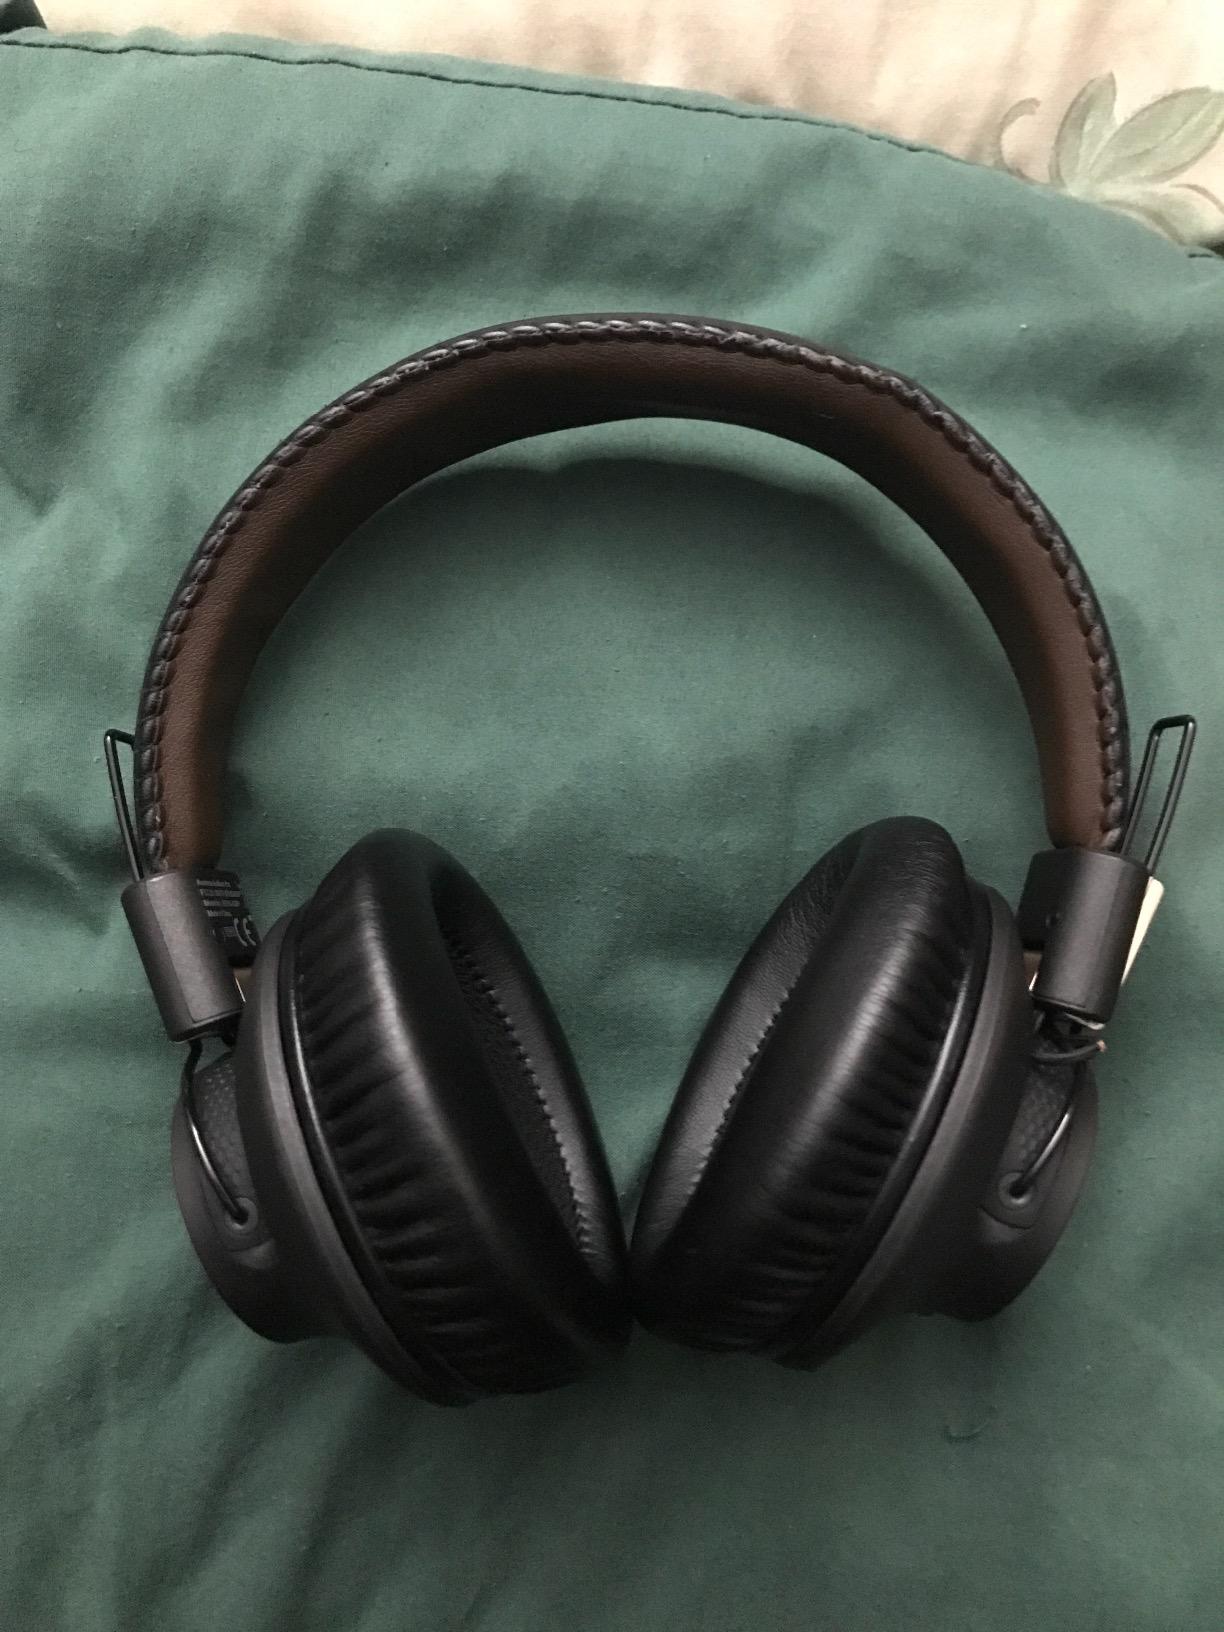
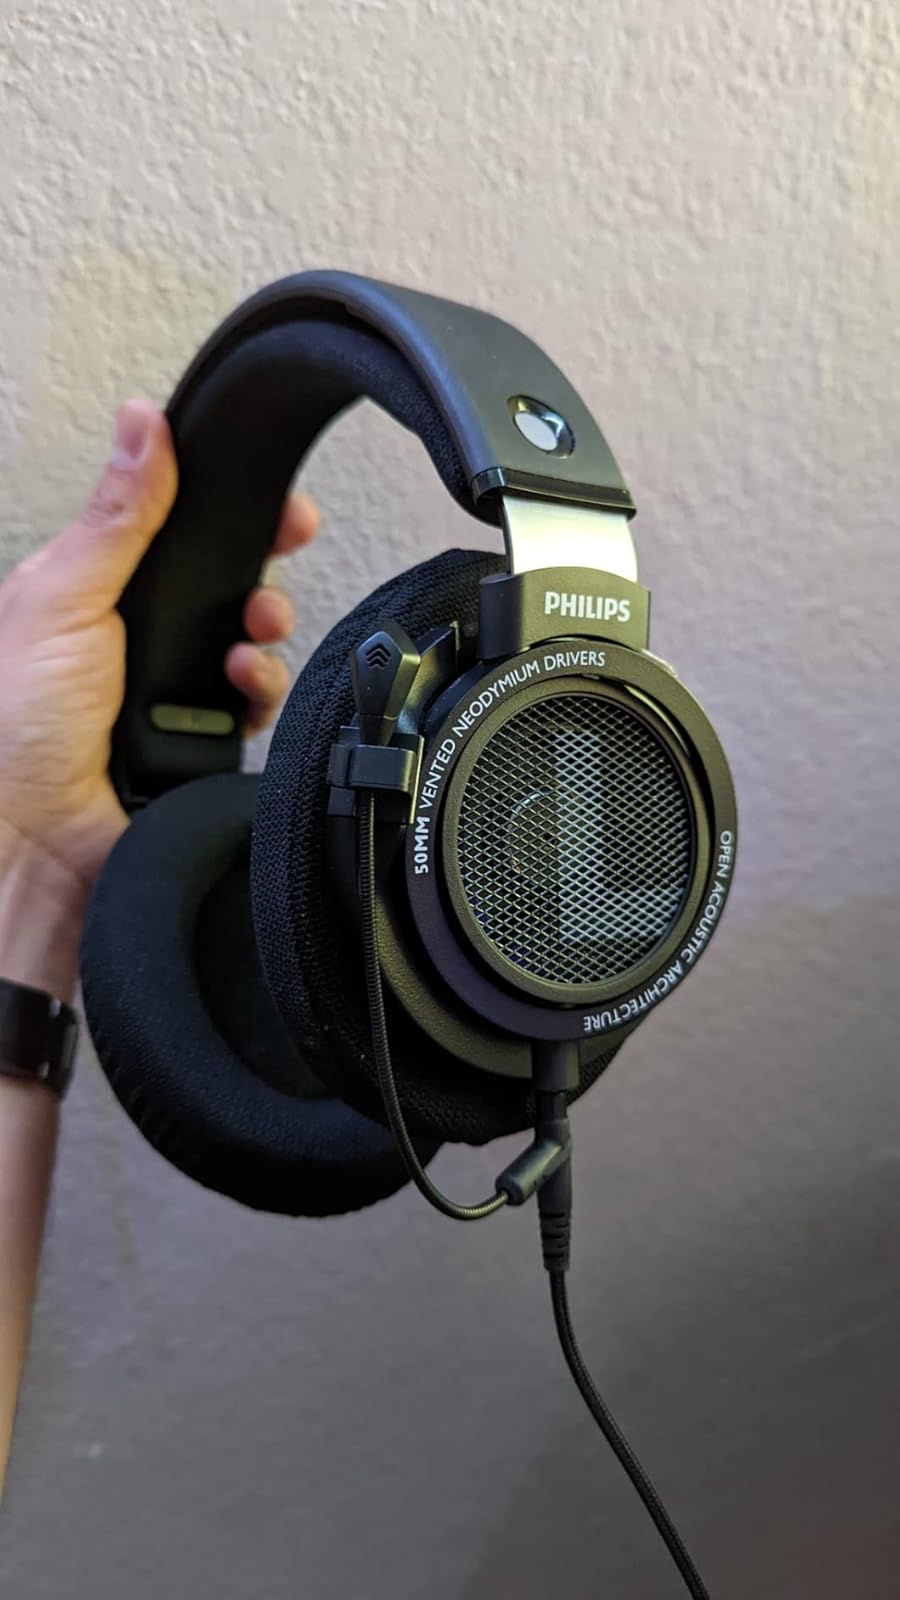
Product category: headphones
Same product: no